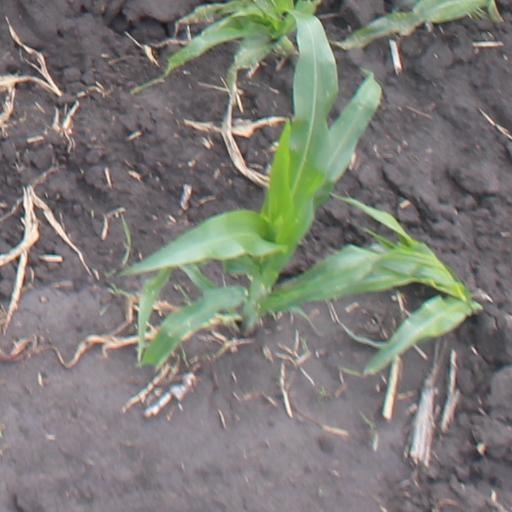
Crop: maize; corn